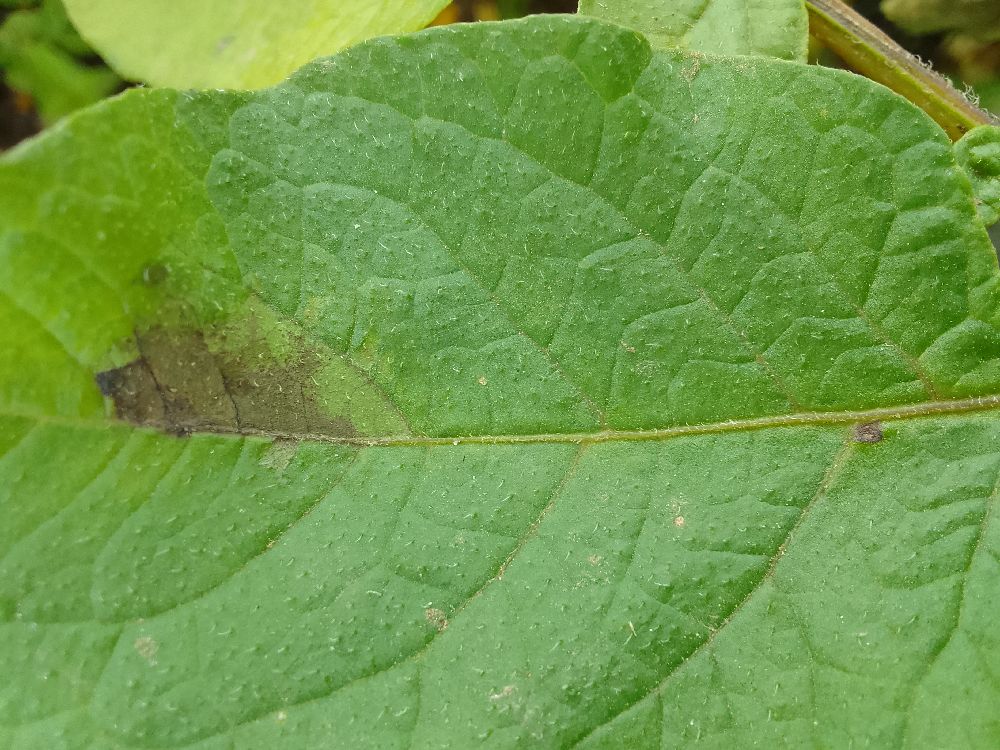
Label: Late blight